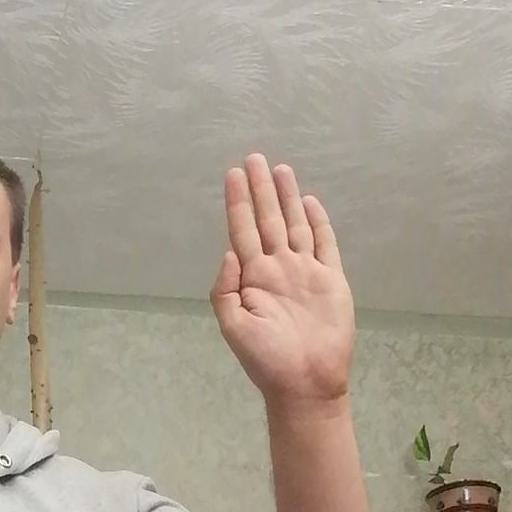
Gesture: stop